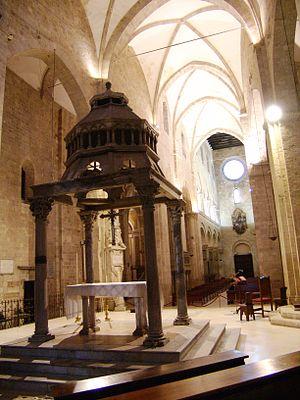
La cathédrale Santa Maria Maggiore est la cathédrale de Barletta, dans le nord de la région des Pouilles en Italie. Elle possède également depuis 1961 le titre de basilique mineure et est actuellement la cocathédrale de l'archidiocèse de Trani-Barletta-Bisceglie.